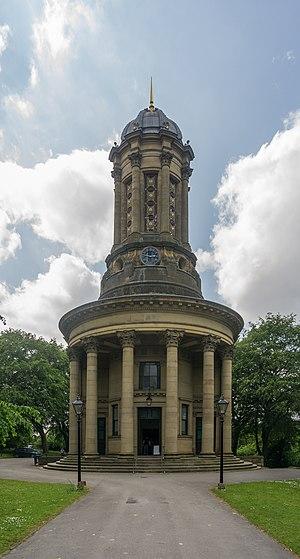
La United Reformed Church est une organisation religieuse chrétienne protestante réformée au Royaume-Uni. Elle compte environ 46 500 membres dans 1 383 congrégations et 608 ministres actifs, dont 13 travailleurs communautaires liés à l'Église.